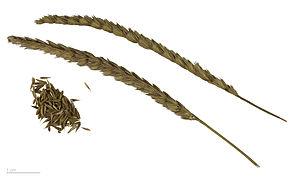
Cynosurus cristatus, la crételle des prés, est une espèce de plantes monocotylédones de la famille des Poaceae, sous-famille des Pooideae, originaire d'Afrique du Nord, d'Europe et d'Asie occidentale.